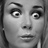
Emotion: surprise